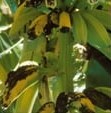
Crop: unknown
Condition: banana_panama_disease